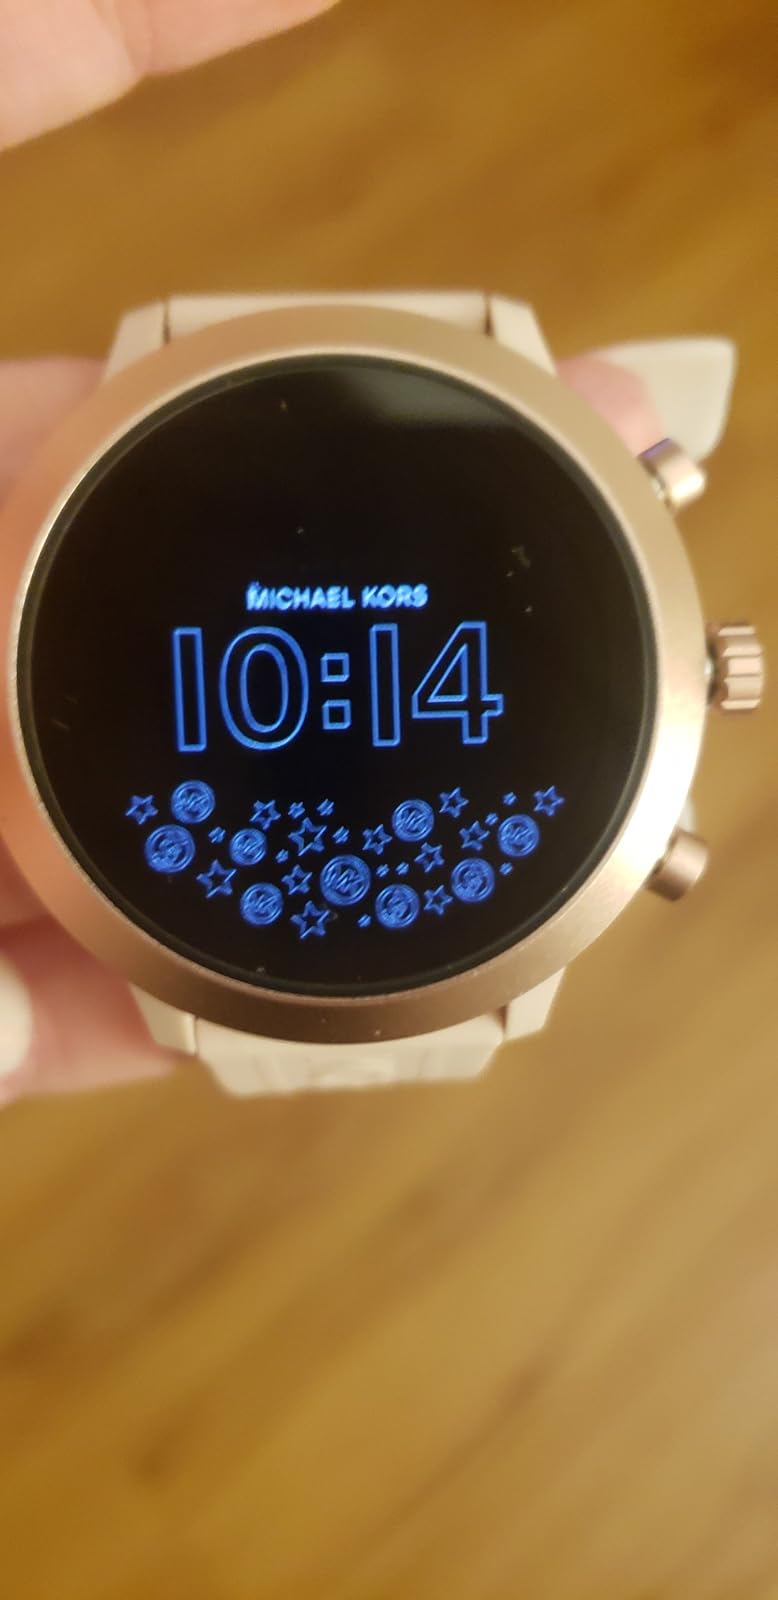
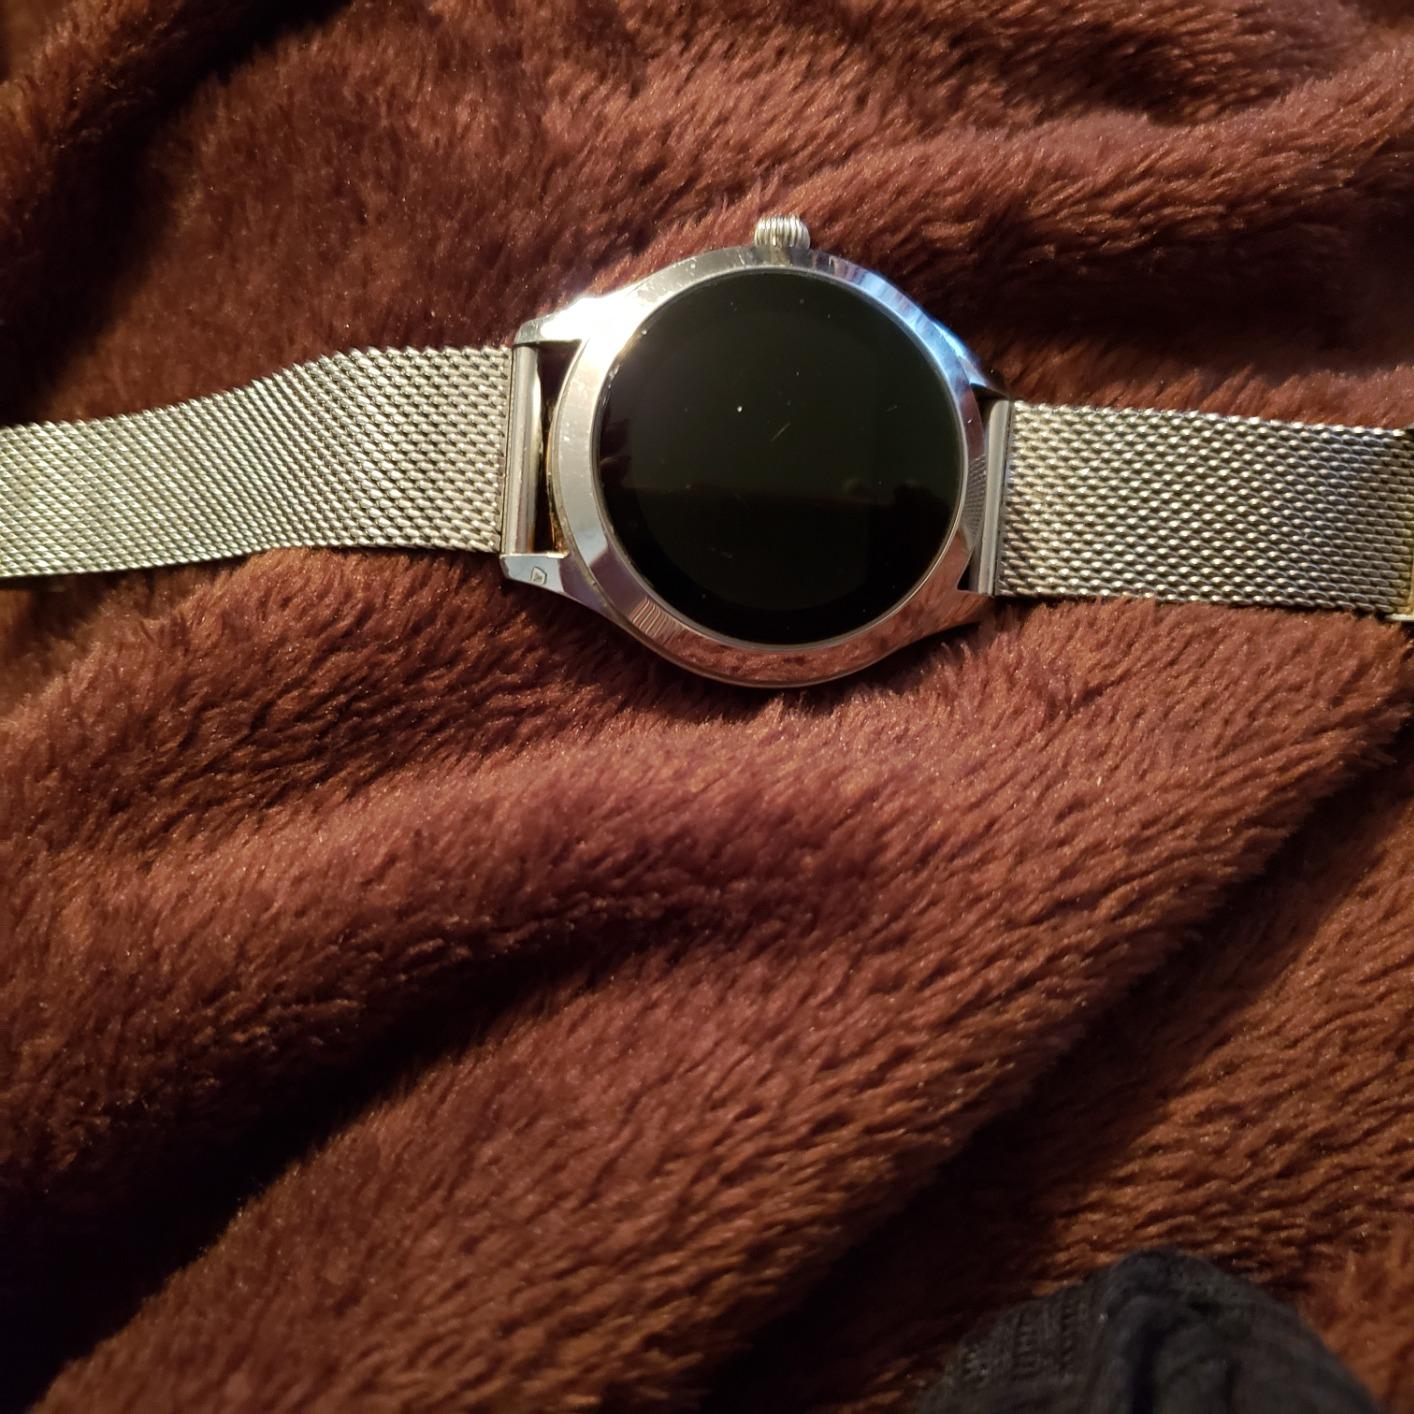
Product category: smartwatch
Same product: no